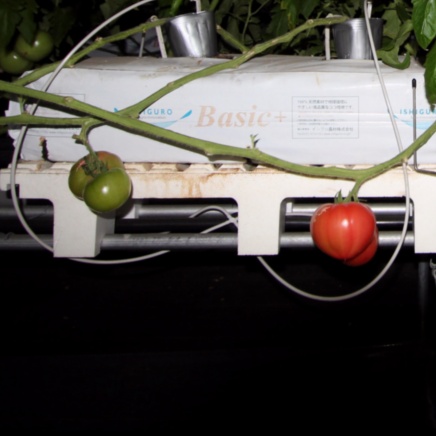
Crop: tomato